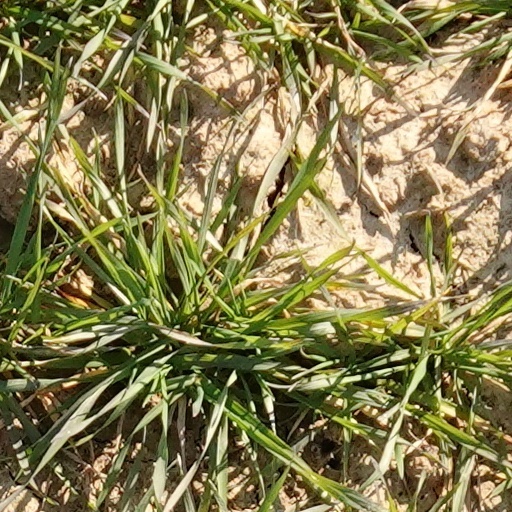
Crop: wheat